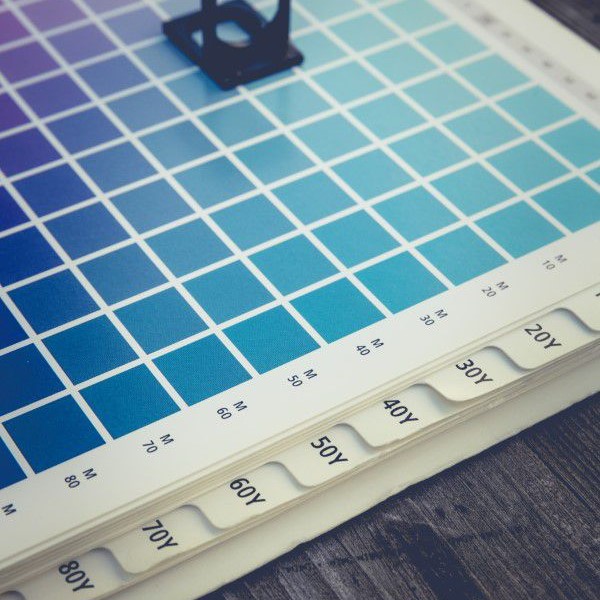
turquoise, pattern, design, font, square, games